Grønsund

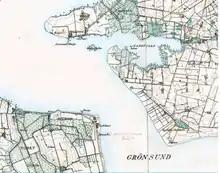
Map detail from the 19th century

Grønsund on Falster was already in the Middle Ages used as a hubn for ferry service to Møn. A building known as Borrehuset was constructed at the site in 1705. It was replaced by Grønsund Færgegård in 1731.